Sadeka Halim

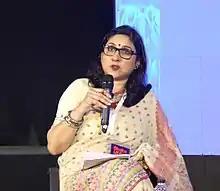
Halim at a discussion program at Dhaka Lit Fest 2017

In 1988, Halim was appointed as a teacher in the Department of Social Sciences at University of Dhaka. Later, she received a second postgraduate and PhD degree from McGill University of Canada with Commonwealth Scholarship in 2000. She then completed the post-doctorate of the Commonwealth Staff Fellowship from the University of Bath of the United Kingdom. From July 2009 to June 2014, she served as the first woman information commissioner. Besides, she served as a syndicate member of the University of Dhaka from 2004 to 2009, and she was a member of the executive council of the Teachers' Association and three times a member of the Senate. She was a member of the National Education Policy Committee-18 of 2009 special educationists committee. About 50 research articles have been published in national and international journals. Issues related to gender equality, forest and land, development, indigenous issues, rights of human rights and information.